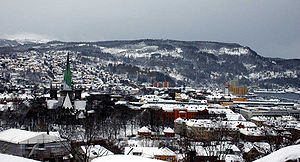
Trondheim / Samfund / Administrative bydele og distrikter
Trondheim set fra Singsaker.
Trondheim er en bykommune i Trøndelag. Det er den tredje folkerigeste kommune i Norge med 205.163 indbyggere i 2020. Kommunen blev i 1964 slået sammen med nabokommunerne Byneset, Strinda, Tiller og Leinstrand. Fra 2020 bliver den tidligere selvstændige kommune Klæbu lagt sammen med Trondheim.